The World's Greatest First Love

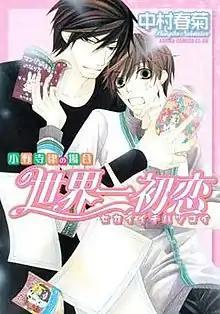
Cover of "Sekai-ichi Hatsukoi" volume 1

is a Japanese manga series written and illustrated by Shungiku Nakamura. In 2011, the manga was adapted into an anime television series. Produced by Studio Deen under the direction of Chiaki Kon, the anime series began its broadcast run on April 9, 2011. An original animation DVD was bundled with the fifth and sixth volumes of the manga series, released in March and September 2011. A film adaptation was released on March 15, 2014.